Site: brandenburg
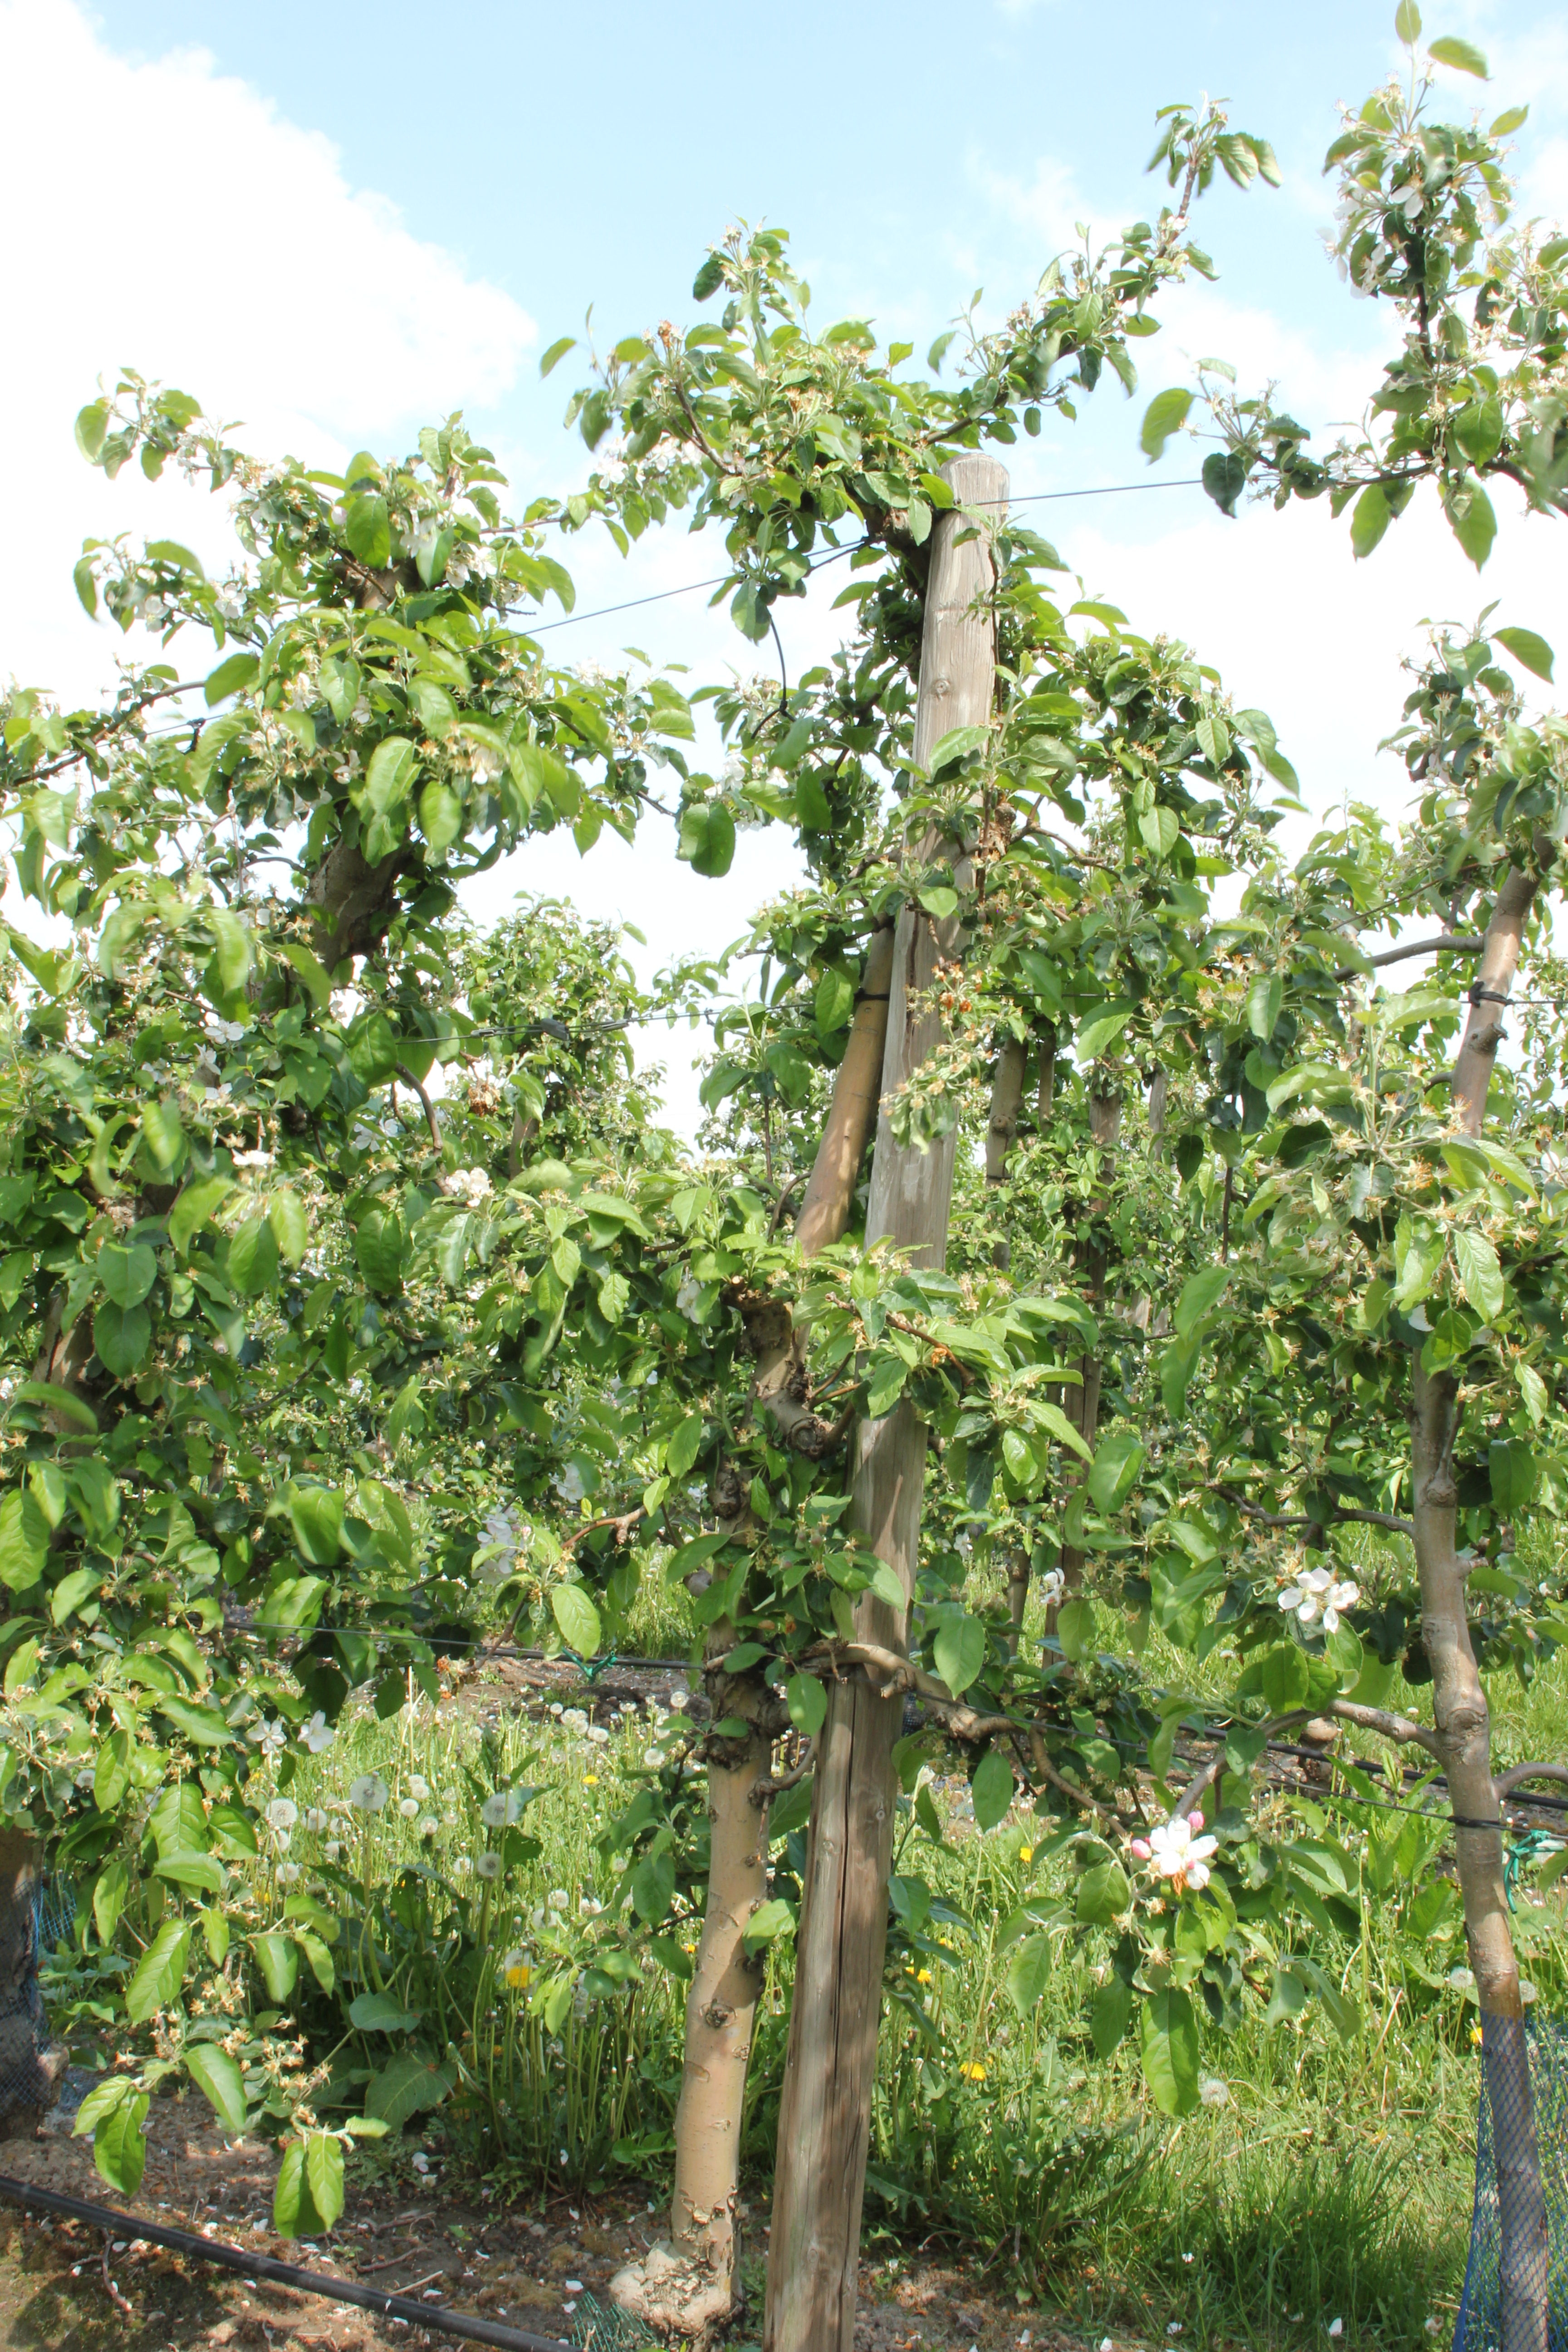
Growth stage (BBCH 67): Flowering